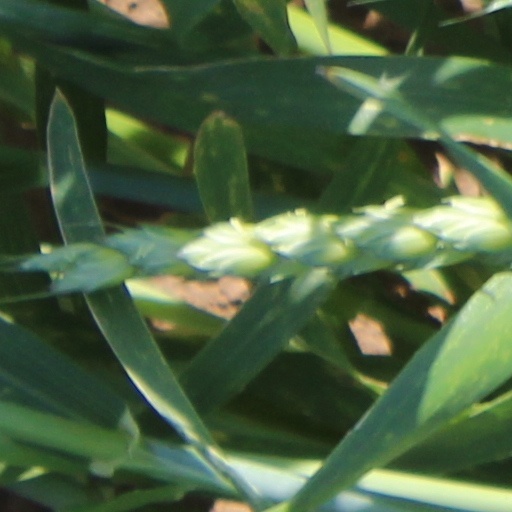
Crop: wheat